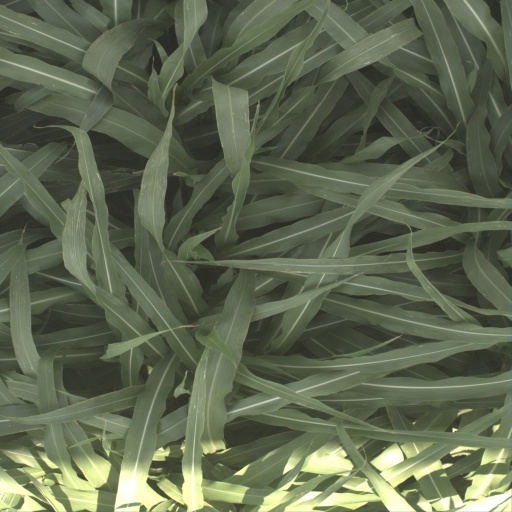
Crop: sorghum